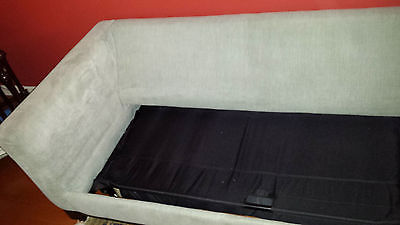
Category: sofa